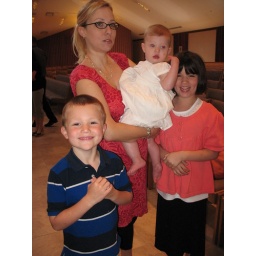
mommy with babes. shelbs is too cute in white linen dress.